Gdynia Arena

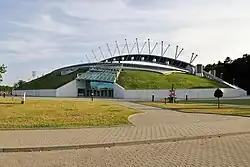

Gdynia Arena (known in Poland as Hala Sportowo-Widowiskowa Gdynia and for sponsorship reasons as the Polsat Plus Arena Gdynia since August 2022) is an indoor arena that is located in Gdynia, Poland. It is the home of the professional Euroleague Basketball club Arka Gdynia. The arena opened on December 22, 2008, and it has a seating capacity of 5,500 for basketball games.